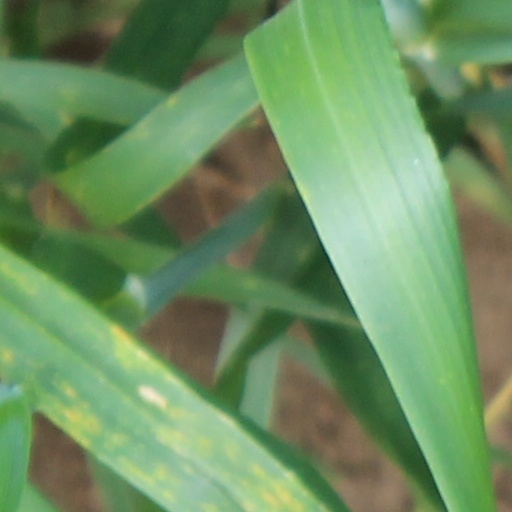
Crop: wheat